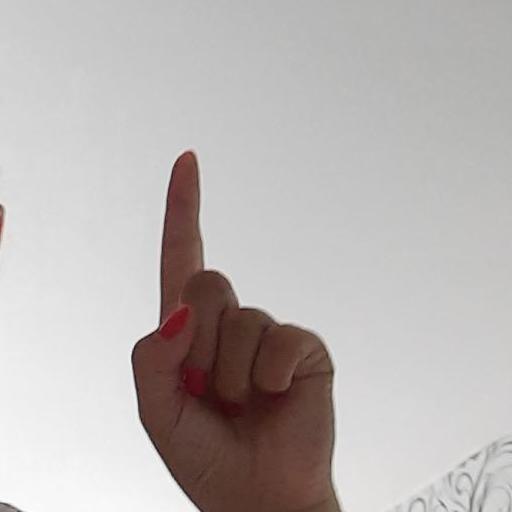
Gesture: one